Hovertravel

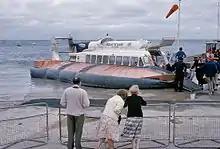
An SR.N6 at Ryde hovercraft terminal on the Isle of Wight, 1965

Hovertravel first commenced operations during July 1965, initially leasing a pair of SR.N6 hovercraft, a stretched model of the SR.N5 capable of seating up to 38 passengers, from the British Hovercraft Corporation (BHC). An initial service between Ryde, Southsea and Stokes Bay, Gosport, was established. At its onset, it was planned to run a seasonal summer service to provide a unique experience orientated towards tourists visiting the region; despite this intention, a high level of regular travellers and commuters used the service to the extent that a year-round service became viable.